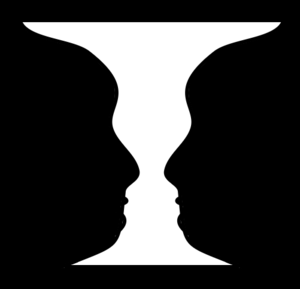
Edgar John Rubin est un psychologue-phénoménologue danois, connu pour ses travaux sur la perception figure-fond dont les plus connus sont les illusions d'optique où un fond définit une forme et réciproquement.